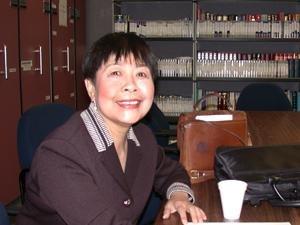
Dai Qing, née le 8 janvier 1941 à Chongqing, est une journaliste, auteur, et militante chinoise.